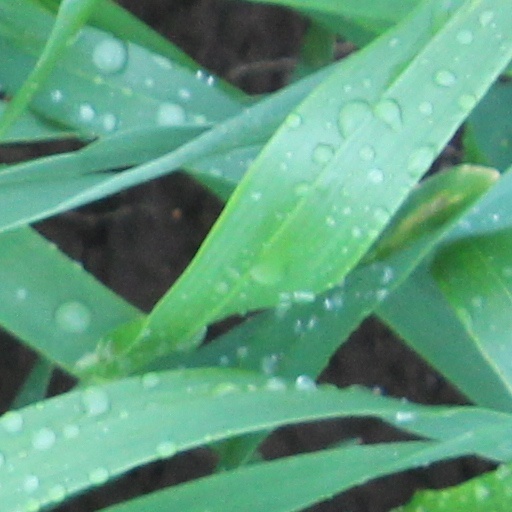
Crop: wheat